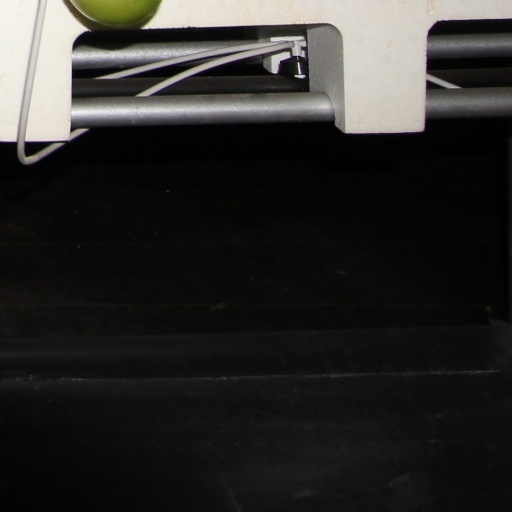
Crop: tomato